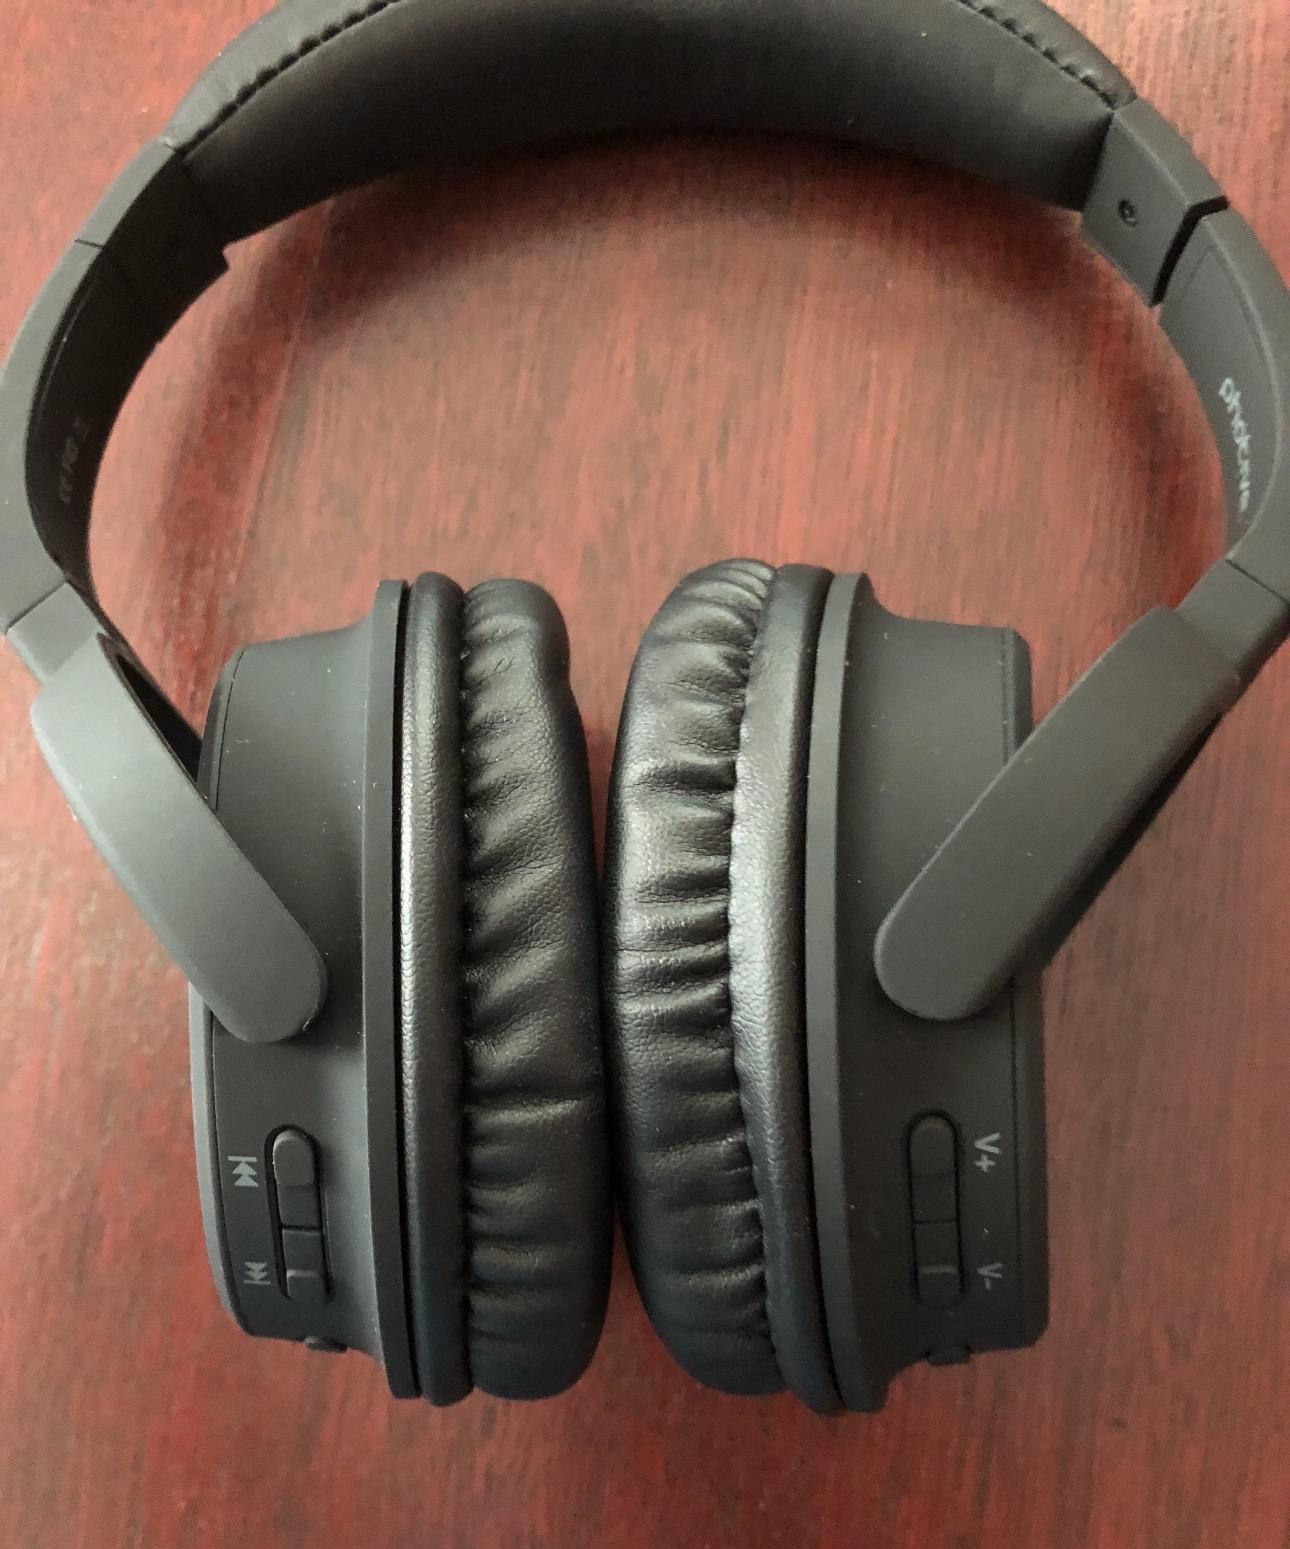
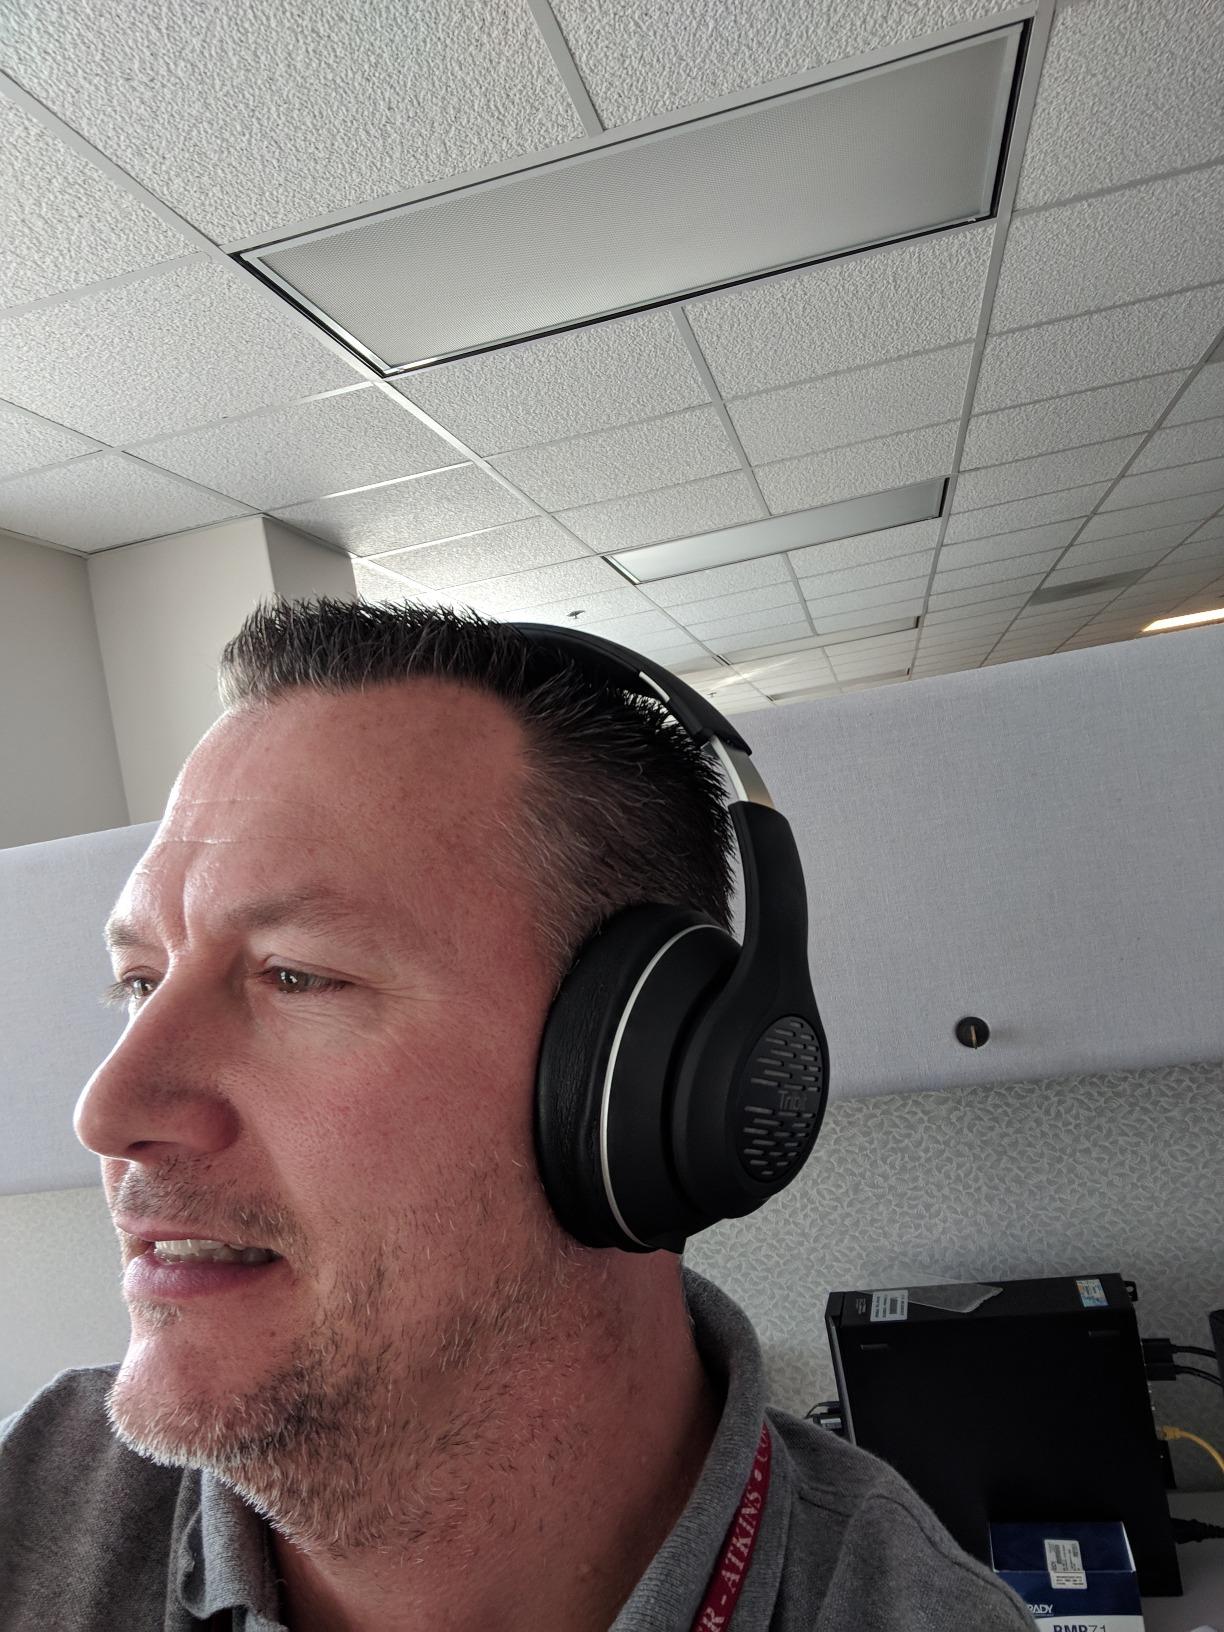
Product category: headphones
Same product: no